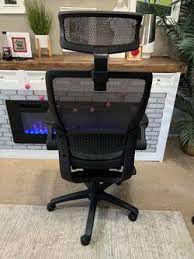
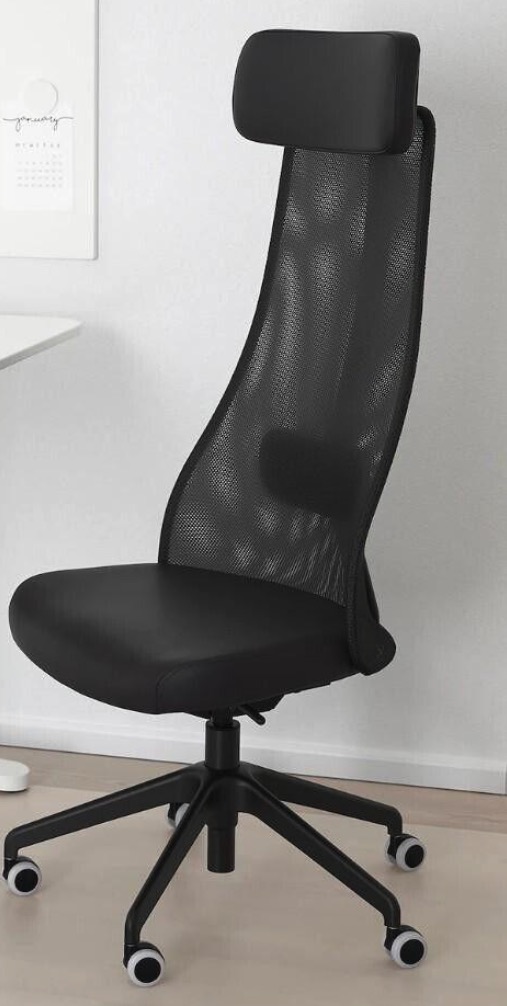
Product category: items_chair
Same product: no